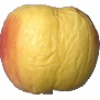
Label: red_yellow_apple